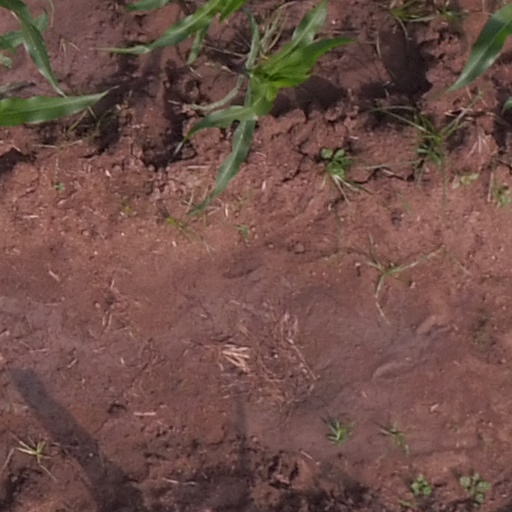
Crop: maize; corn